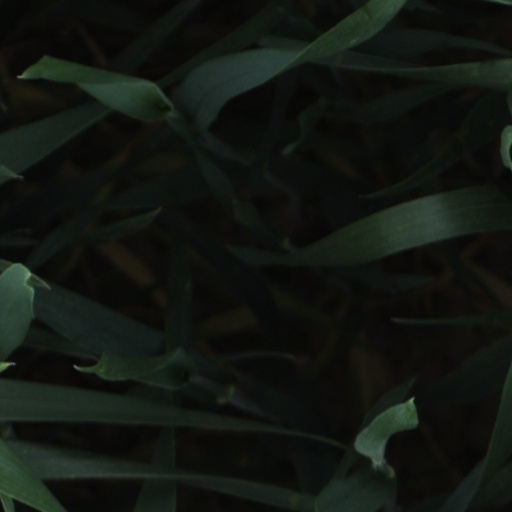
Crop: wheat